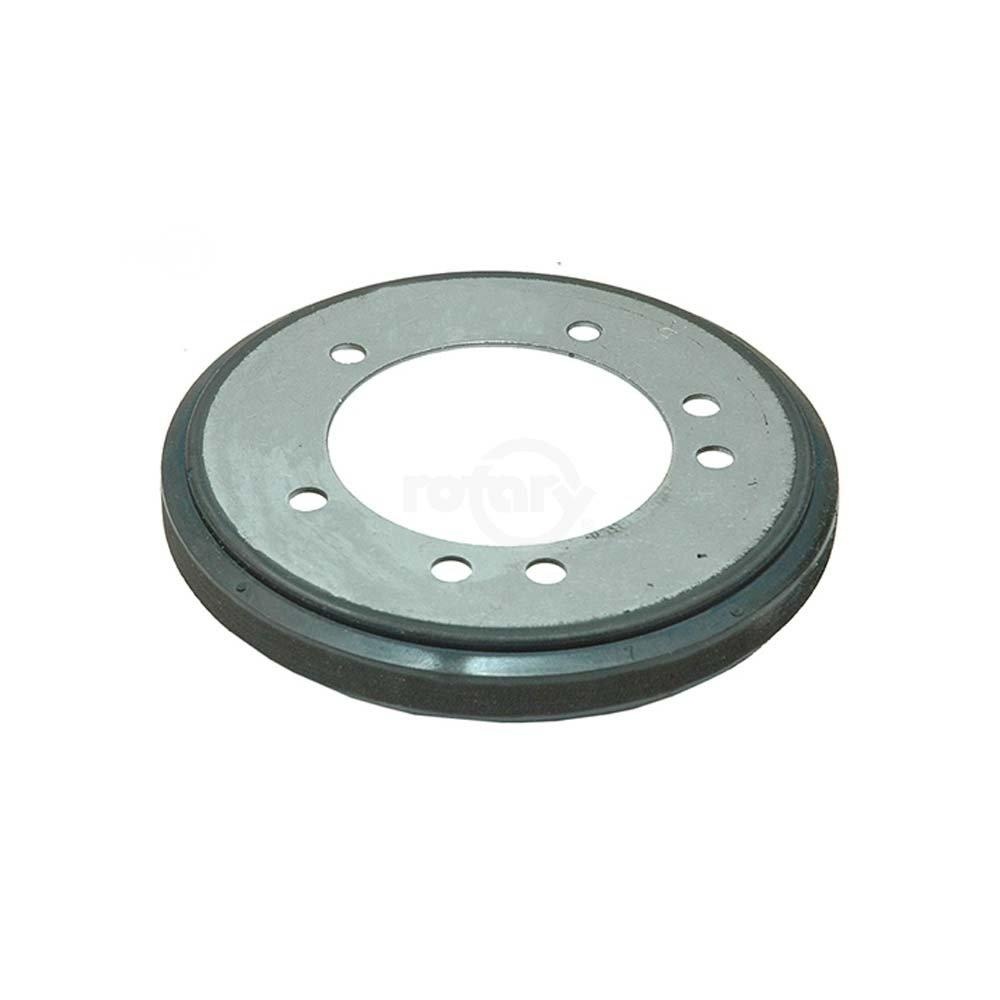
Compatible Drive Disc Snapper for Simplicity 1694587 555M, 5Hp 22In Snowblower
Brand: Tools Moito
Simplicity 1694587 555M, 5Hp 22In Snowblower Drive Disc Snapper Replacement
Category: Home & Garden > Lawn & Garden > Outdoor Power Equipment Accessories > Snow Blower Accessories